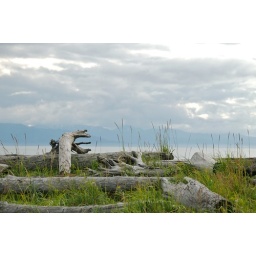
Mountains over beach grass